Conímbriga

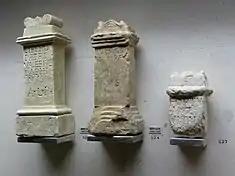
Votive and ceremonial structures

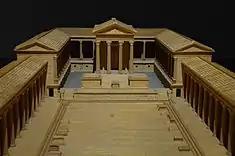
A maquette of the conceived layout of the forum at Conímbriga

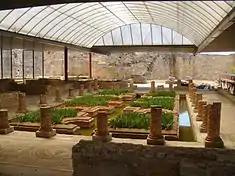
The interior of the "Casa dos Repuxos."

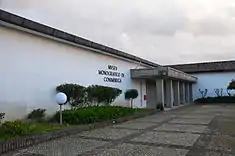
A view of the Monographic Museum at Conímbriga.

Like many archaeological sites, Conímbriga evolved sequentially and built up by successive layers, with the primary period of occupation beginning in the 9th century BCE; during this period the area was occupied by the Castro culture. Before the Roman occupation, the indigenous Conii peoples (who would later settle in southern Portugal) lived here.